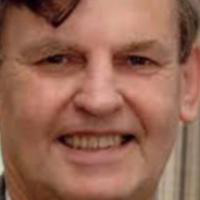
Age group: age 41-55